Gregor Hagedorn

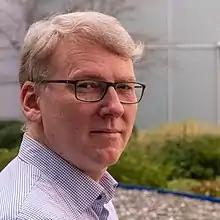
Hagedorn in 2019

Gregor Hagedorn (born 1965) is a German botanist and academic director at the Natural History Museum, Berlin.